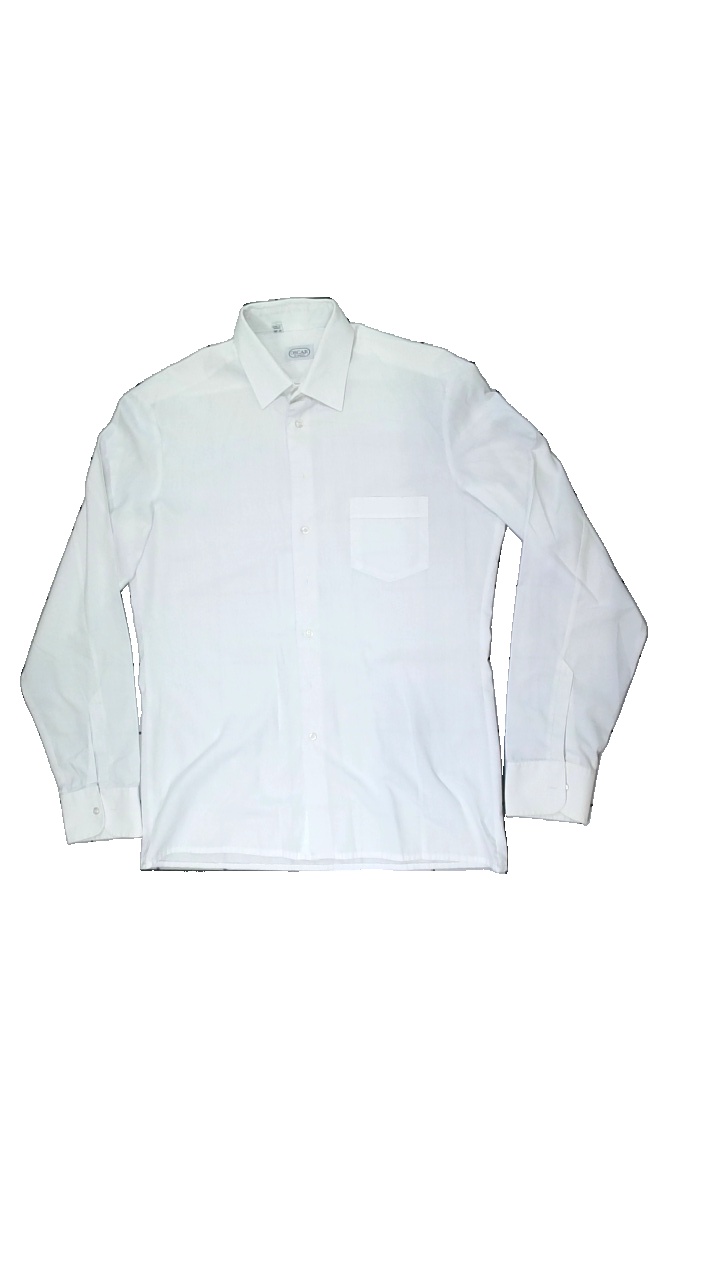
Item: Shirt (Ladies)
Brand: Oscar Of Sweden
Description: White shirt from Oscar of Sweden, size 40. Poor condition.
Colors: White
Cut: Regular
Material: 36% polyester, 37% cotton
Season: All
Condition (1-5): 3
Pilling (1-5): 5
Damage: sweat stains
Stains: Minor
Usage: Export
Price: <50